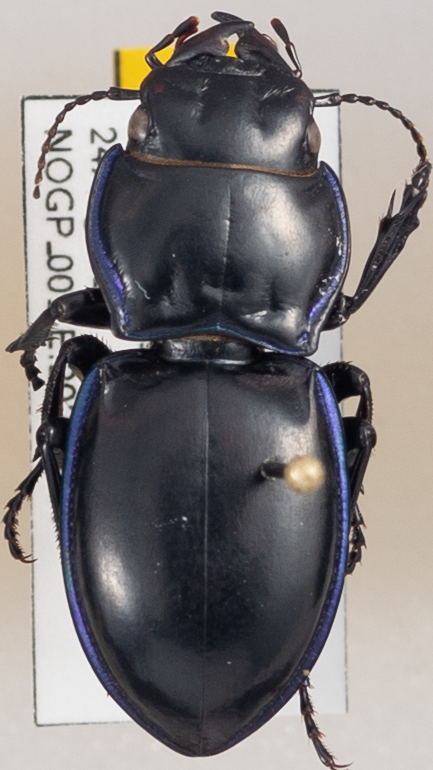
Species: Pasimachus elongatus
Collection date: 2021-08-24
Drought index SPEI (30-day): -1.898
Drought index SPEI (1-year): -2.09
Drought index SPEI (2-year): -1.642